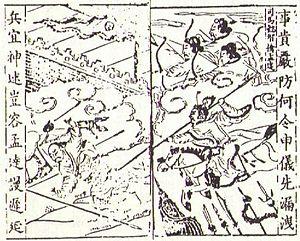
La bataille de Xincheng eut lieu pendant la période des Trois Royaumes, entre fin 227 et début 228, au royaume du Wei. Plus qu'une bataille, c'est en réalité une révolte organisée par Meng Da, un ancien général du royaume du Shu passé au Wei, qui gérait le district de Xincheng, dans la province de Jing.
Sima Yi, également orthographié Sseu-Ma Yi était un stratège chinois de l'époque de la fin de la dynastie Han et de la période des Trois Royaumes. Il servit d'abord le Premier ministre Cao Cao, puis les empereurs de la dynastie Wei. Son petit-fils, Sima Yan, prendra le pouvoir et fondera la dynastie Jin.
Meng Da, nom de courtoisie Zidu, était un général au service du royaume du Wei, en Chine, durant la période des trois royaumes. Il est né à une date inconnue à Fufeng et est mort en 228 à Shangyong. Après avoir servi Liu Zhang et Liu Bei à la fin de la dynastie Han, il fait défection au profit du Wei. Il servit les deux premiers empereurs du Wei, Cao Pi et Cao Rui, avant de fomenter une rébellion à la fin de l'année 227. Cette révolte fut réprimée par Sima Yi, un général du Wei, qui capture et fait exécuter Meng Da pour trahison.